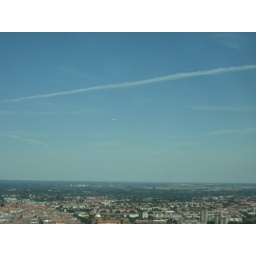
Look Mommy, there's an aeroplane up in the sky